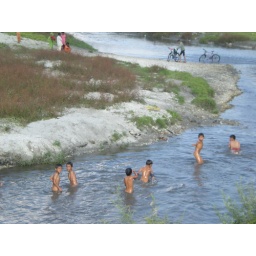
Kids swimming in river